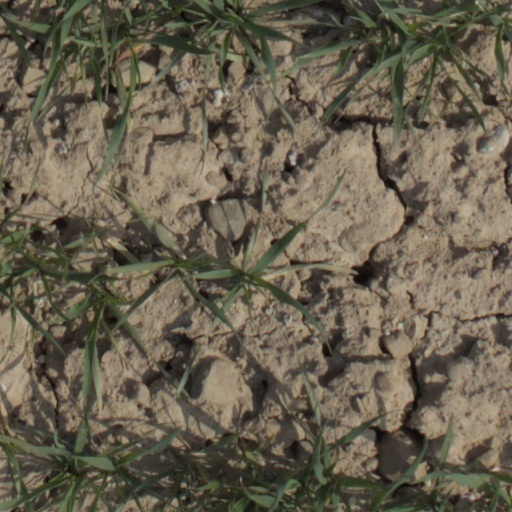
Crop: wheat